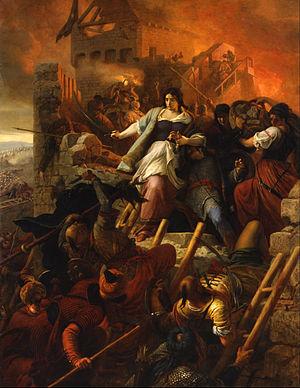
1552 est une année bissextile commençant un vendredi.